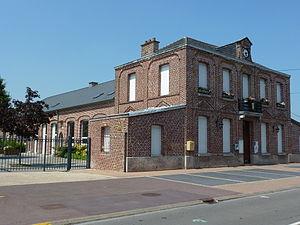
Hélesmes est une commune française située dans le département du Nord, en région Hauts-de-France.